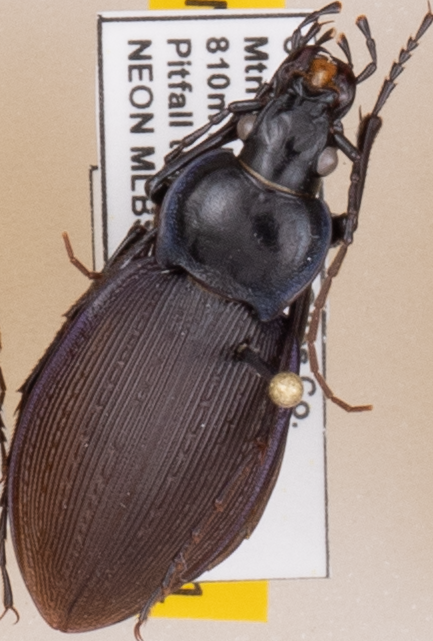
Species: Carabus goryi
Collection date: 2021-09-21
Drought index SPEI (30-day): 1.46
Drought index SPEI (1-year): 0.688
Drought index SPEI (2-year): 1.69